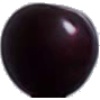
Label: Cherry Wax Black 1